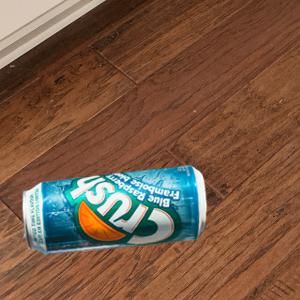
Label: cans